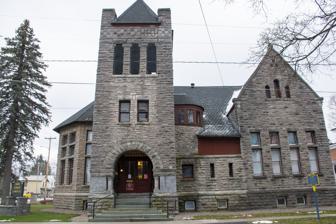
Building: Erwin Library and Pratt House
Country: United States of America
Year built: 1875
Historic house in New York, United States United States historic place Erwin Library and Pratt House U.S. National Register of Historic Places Show map of New York Show map of the United States Location 104 and 106 Schuyler St., Boonville, New York Coordinates 43°29′2″N 75°20′13″W / 43.48389°N 75.33694°W / 43.48389; -75.33694 Area 0.5 acres (0.20 ha) Built 1875 Architect Vivian, C.L.; Lathrop, J.B. Architectural style Late Victorian, Romanesque, Richardsonian Romanesque NRHP reference No. 73001228 Added to NRHP August 14, 1973 Erwin Library and Pratt House is a historic library building and house located in Boonville in Oneida County, New York . The library building was built in 1890 of rock-faced local limestone with a square tower at the entrance.  The Pratt House was constructed in 1875.  It is of brick with a foundation of smooth limestone and a mansard roof with a central tower. It was listed on the National Register of Historic Places in 1973. References